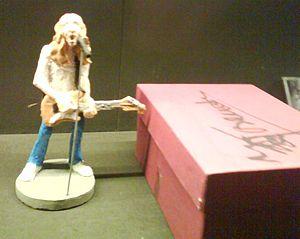
Rosendo Mercado Ruiz, né à Madrid le 23 février 1954, mieux connu sous le nom de Rosendo, est un guitariste, chanteur et compositeur espagnol. Il est membre des groupes Ñu et Leño, et est considéré par la presse spécialisée comme l'une des plus importantes figures du rock espagnol.